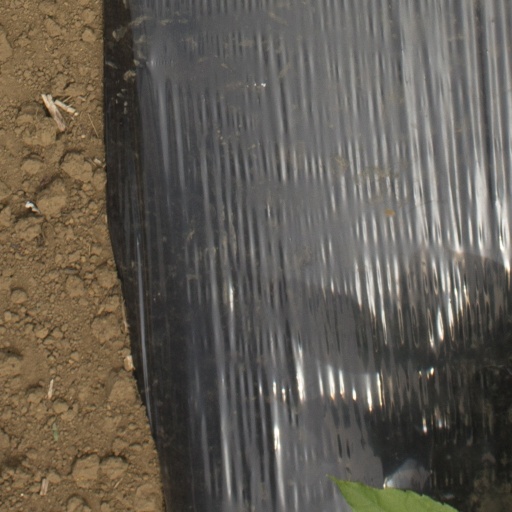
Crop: Jerusalem artichoke